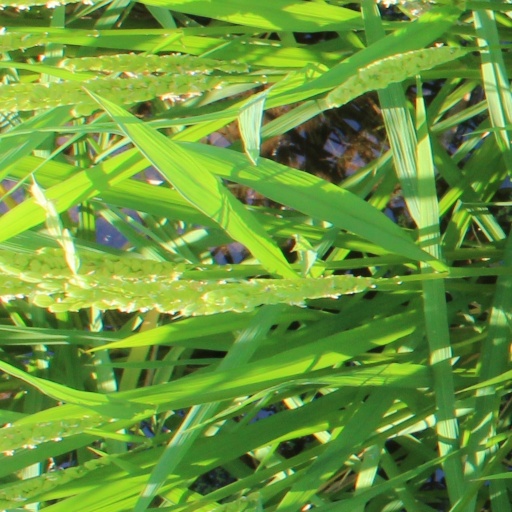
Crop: rice